Kim Nam-chun

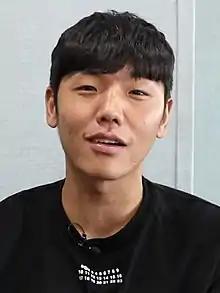
Kim in 2019

Kim Nam-chun (19 April 1989 – 30 October 2020) was a South Korean footballer who played as a defender.